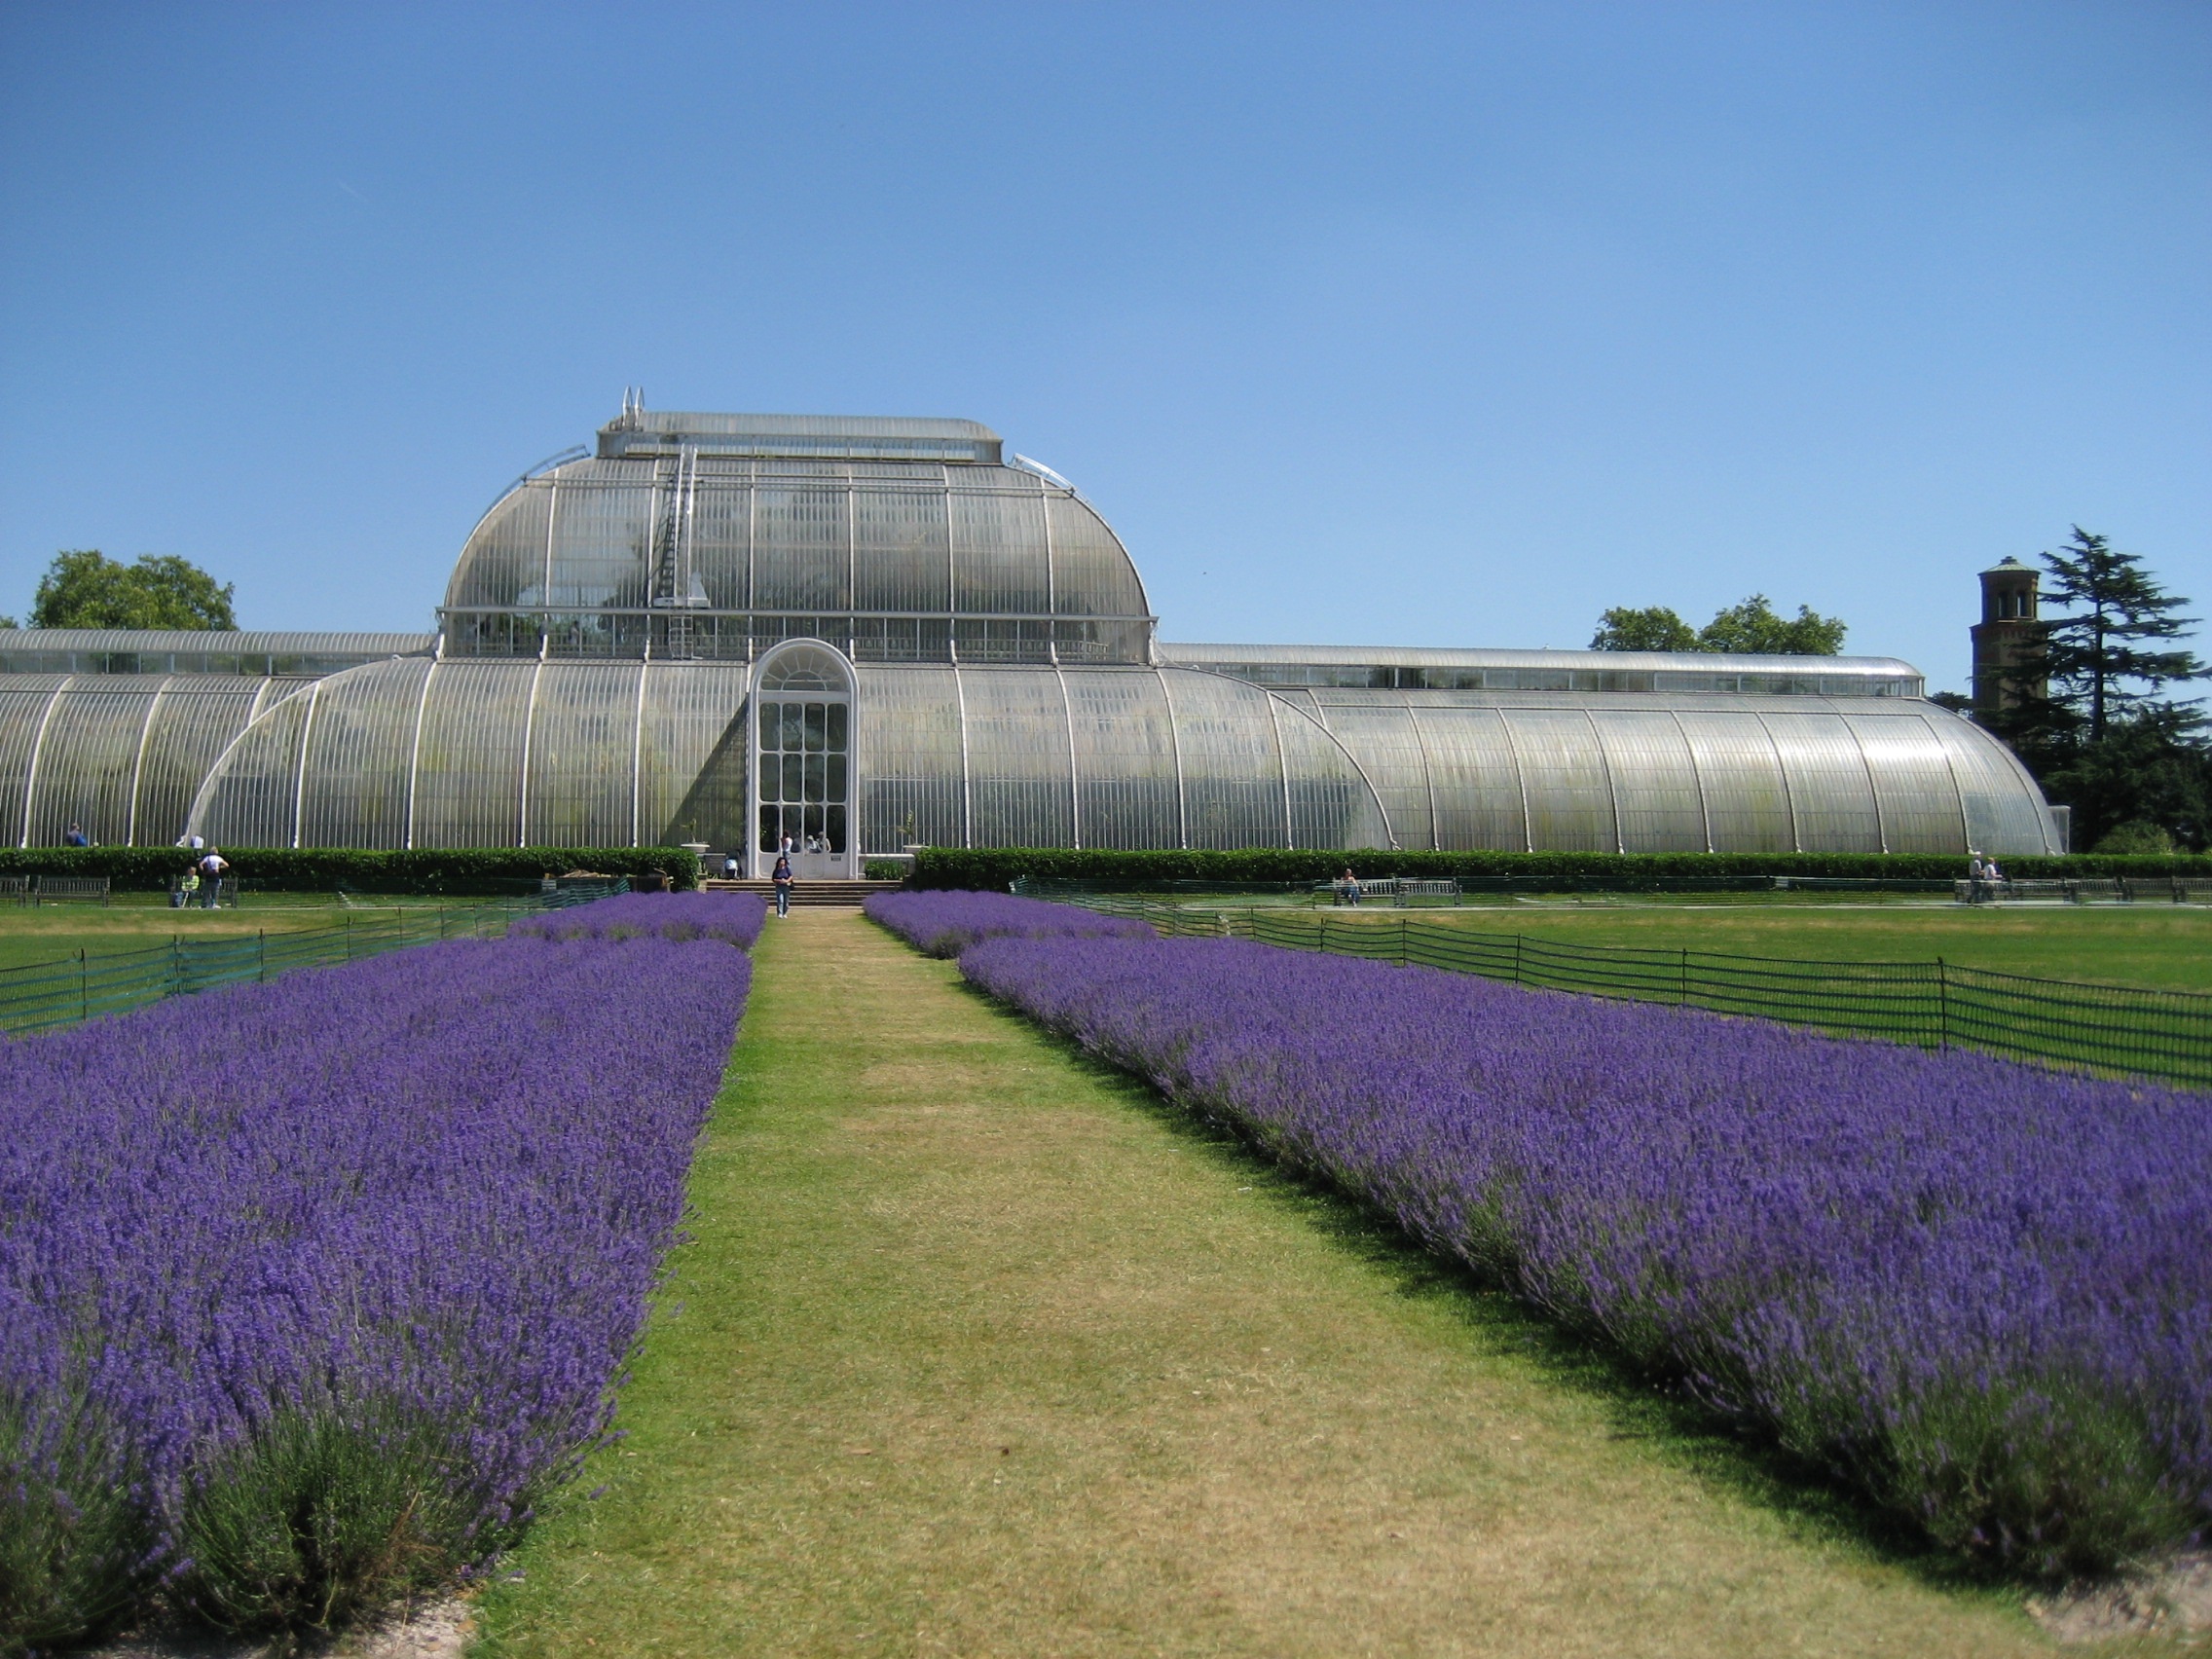
nature, grass, outdoor, blossom, architecture, plant, field, farm, lawn, sunlight, flower, building, walk, spring, green, park, fresh, empty, garden, season, lavender, greenhouse, flowers, uk, england, sunny, london, gardening, kew, botanic, flowering plant, outdoor structure, english lavender, kew gardens